Camp Floyd State Park Museum

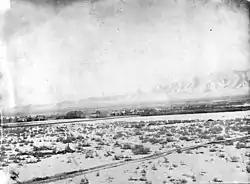
Camp Floyd, January 1859. By Samuel C. Mills, photographer with the Simpson Expedition

Established in July 1858 by a U.S. Army detachment under the command of Brevet Brig. Gen. Albert Sidney Johnston, Camp Floyd was named for then Secretary of War John B. Floyd. The detachment consisted of more than 3,500 military and civilian employees, including cavalry, artillery, infantry and support units. This unit, the largest single troop concentration then in the United States, was sent by President James Buchanan to stop a perceived Mormon rebellion, which came to be known as the Utah War.